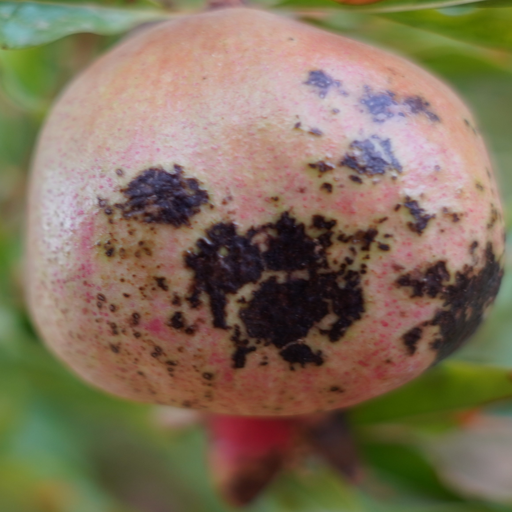
Label: Colletotrichum spp